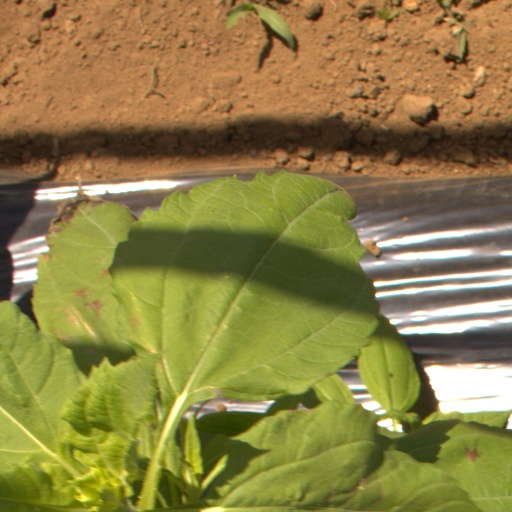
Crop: Jerusalem artichoke